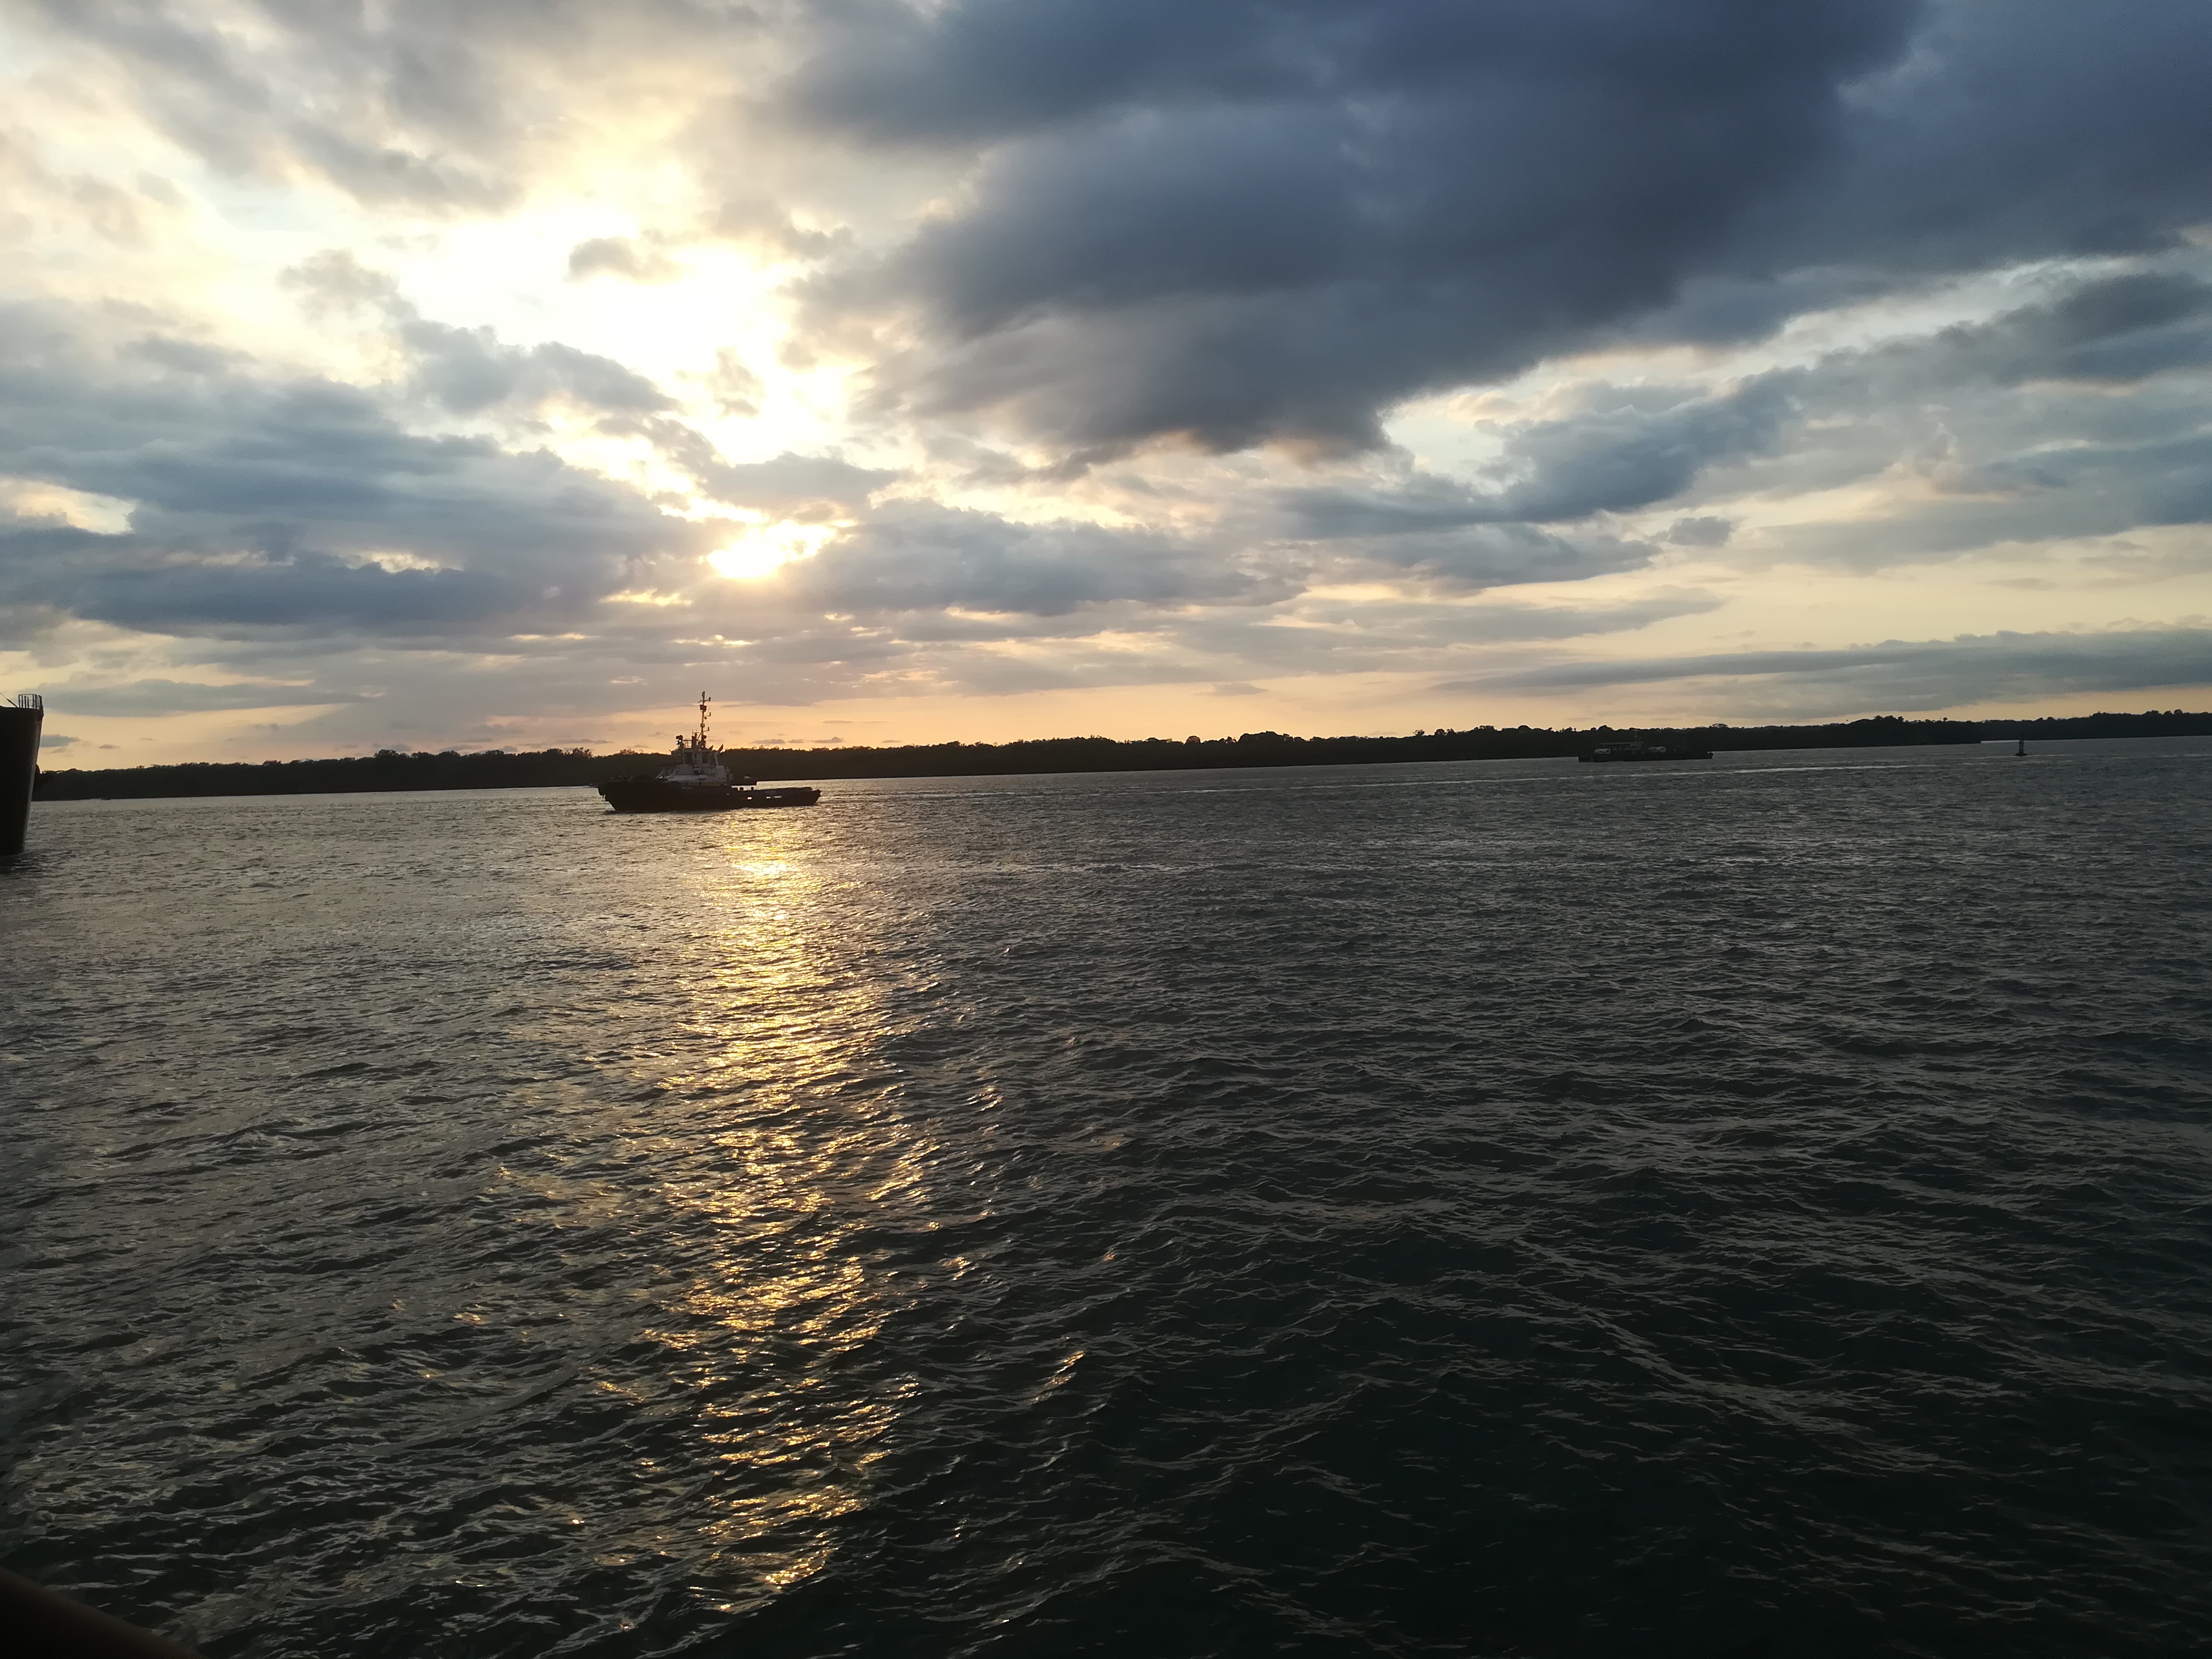
mar, ocean, sky, sea, ship, horizon, body of water, water, cloud, water resources, sunset, evening, river, morning, daytime, waterway, calm, sunlight, sound, atmosphere, reflection, dusk, sunrise, lake, mountain, boat, afterglow, summer, vacation, photography, coast, vehicle, city, night, cumulus, meteorological phenomenon, sun, channel, bank, bay, inlet, tourism, wave, beach